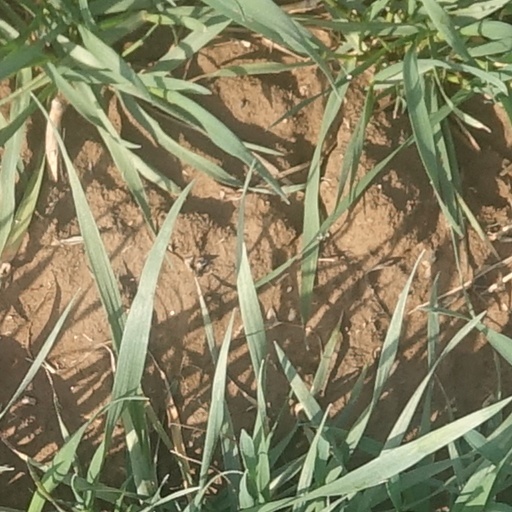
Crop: wheat